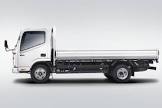
Vehicle type: Cars